Forecastle

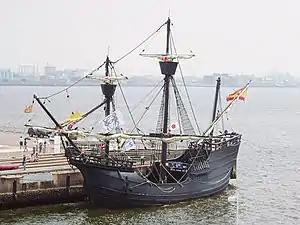
Replica of the "Victoria", the only one of Ferdinand Magellan's five ships to return to Spain in 1522, showing both a forecastle (left) and quarterdeck (right).

The forecastle (contracted as fo'c'sle or fo'c's'le) is the upper deck of a sailing ship forward of the foremast, or, historically, the forward part of a ship with the sailors' living quarters. Related to the latter meaning is the phrase "" which denotes anything related to ordinary sailors, as opposed to a ship's officers.